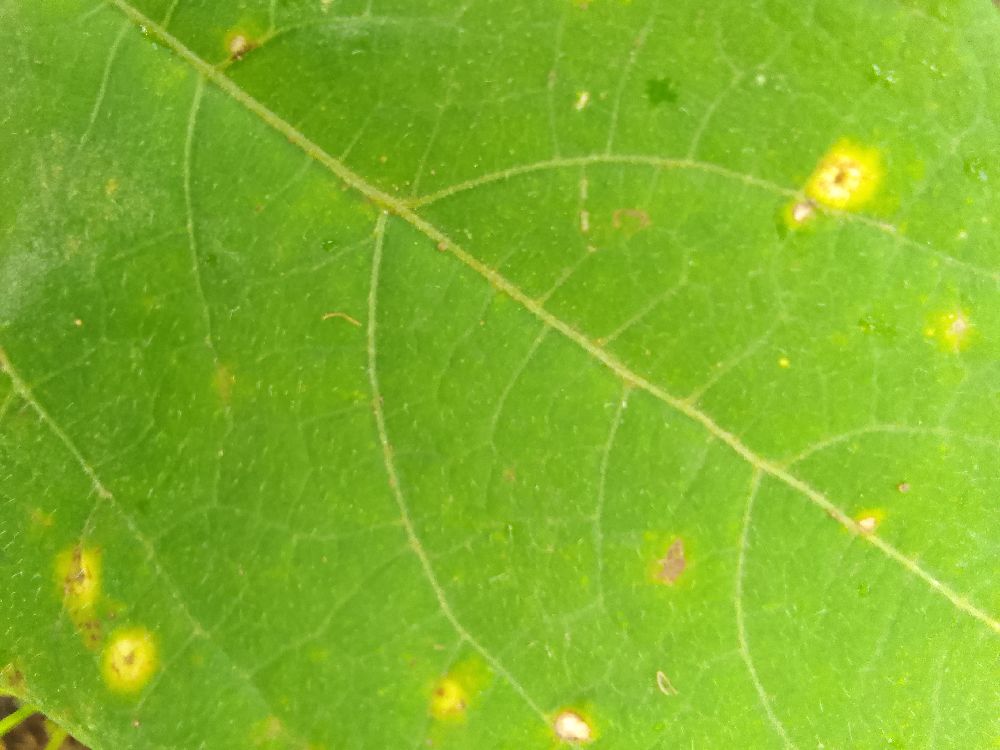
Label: rust